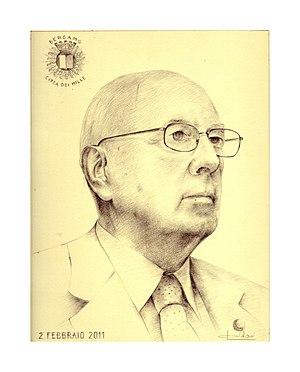
Giorgio Napolitano, né le 29 juin 1925 à Naples, est un homme d'État italien, président de la République italienne du 15 mai 2006 au 14 janvier 2015.